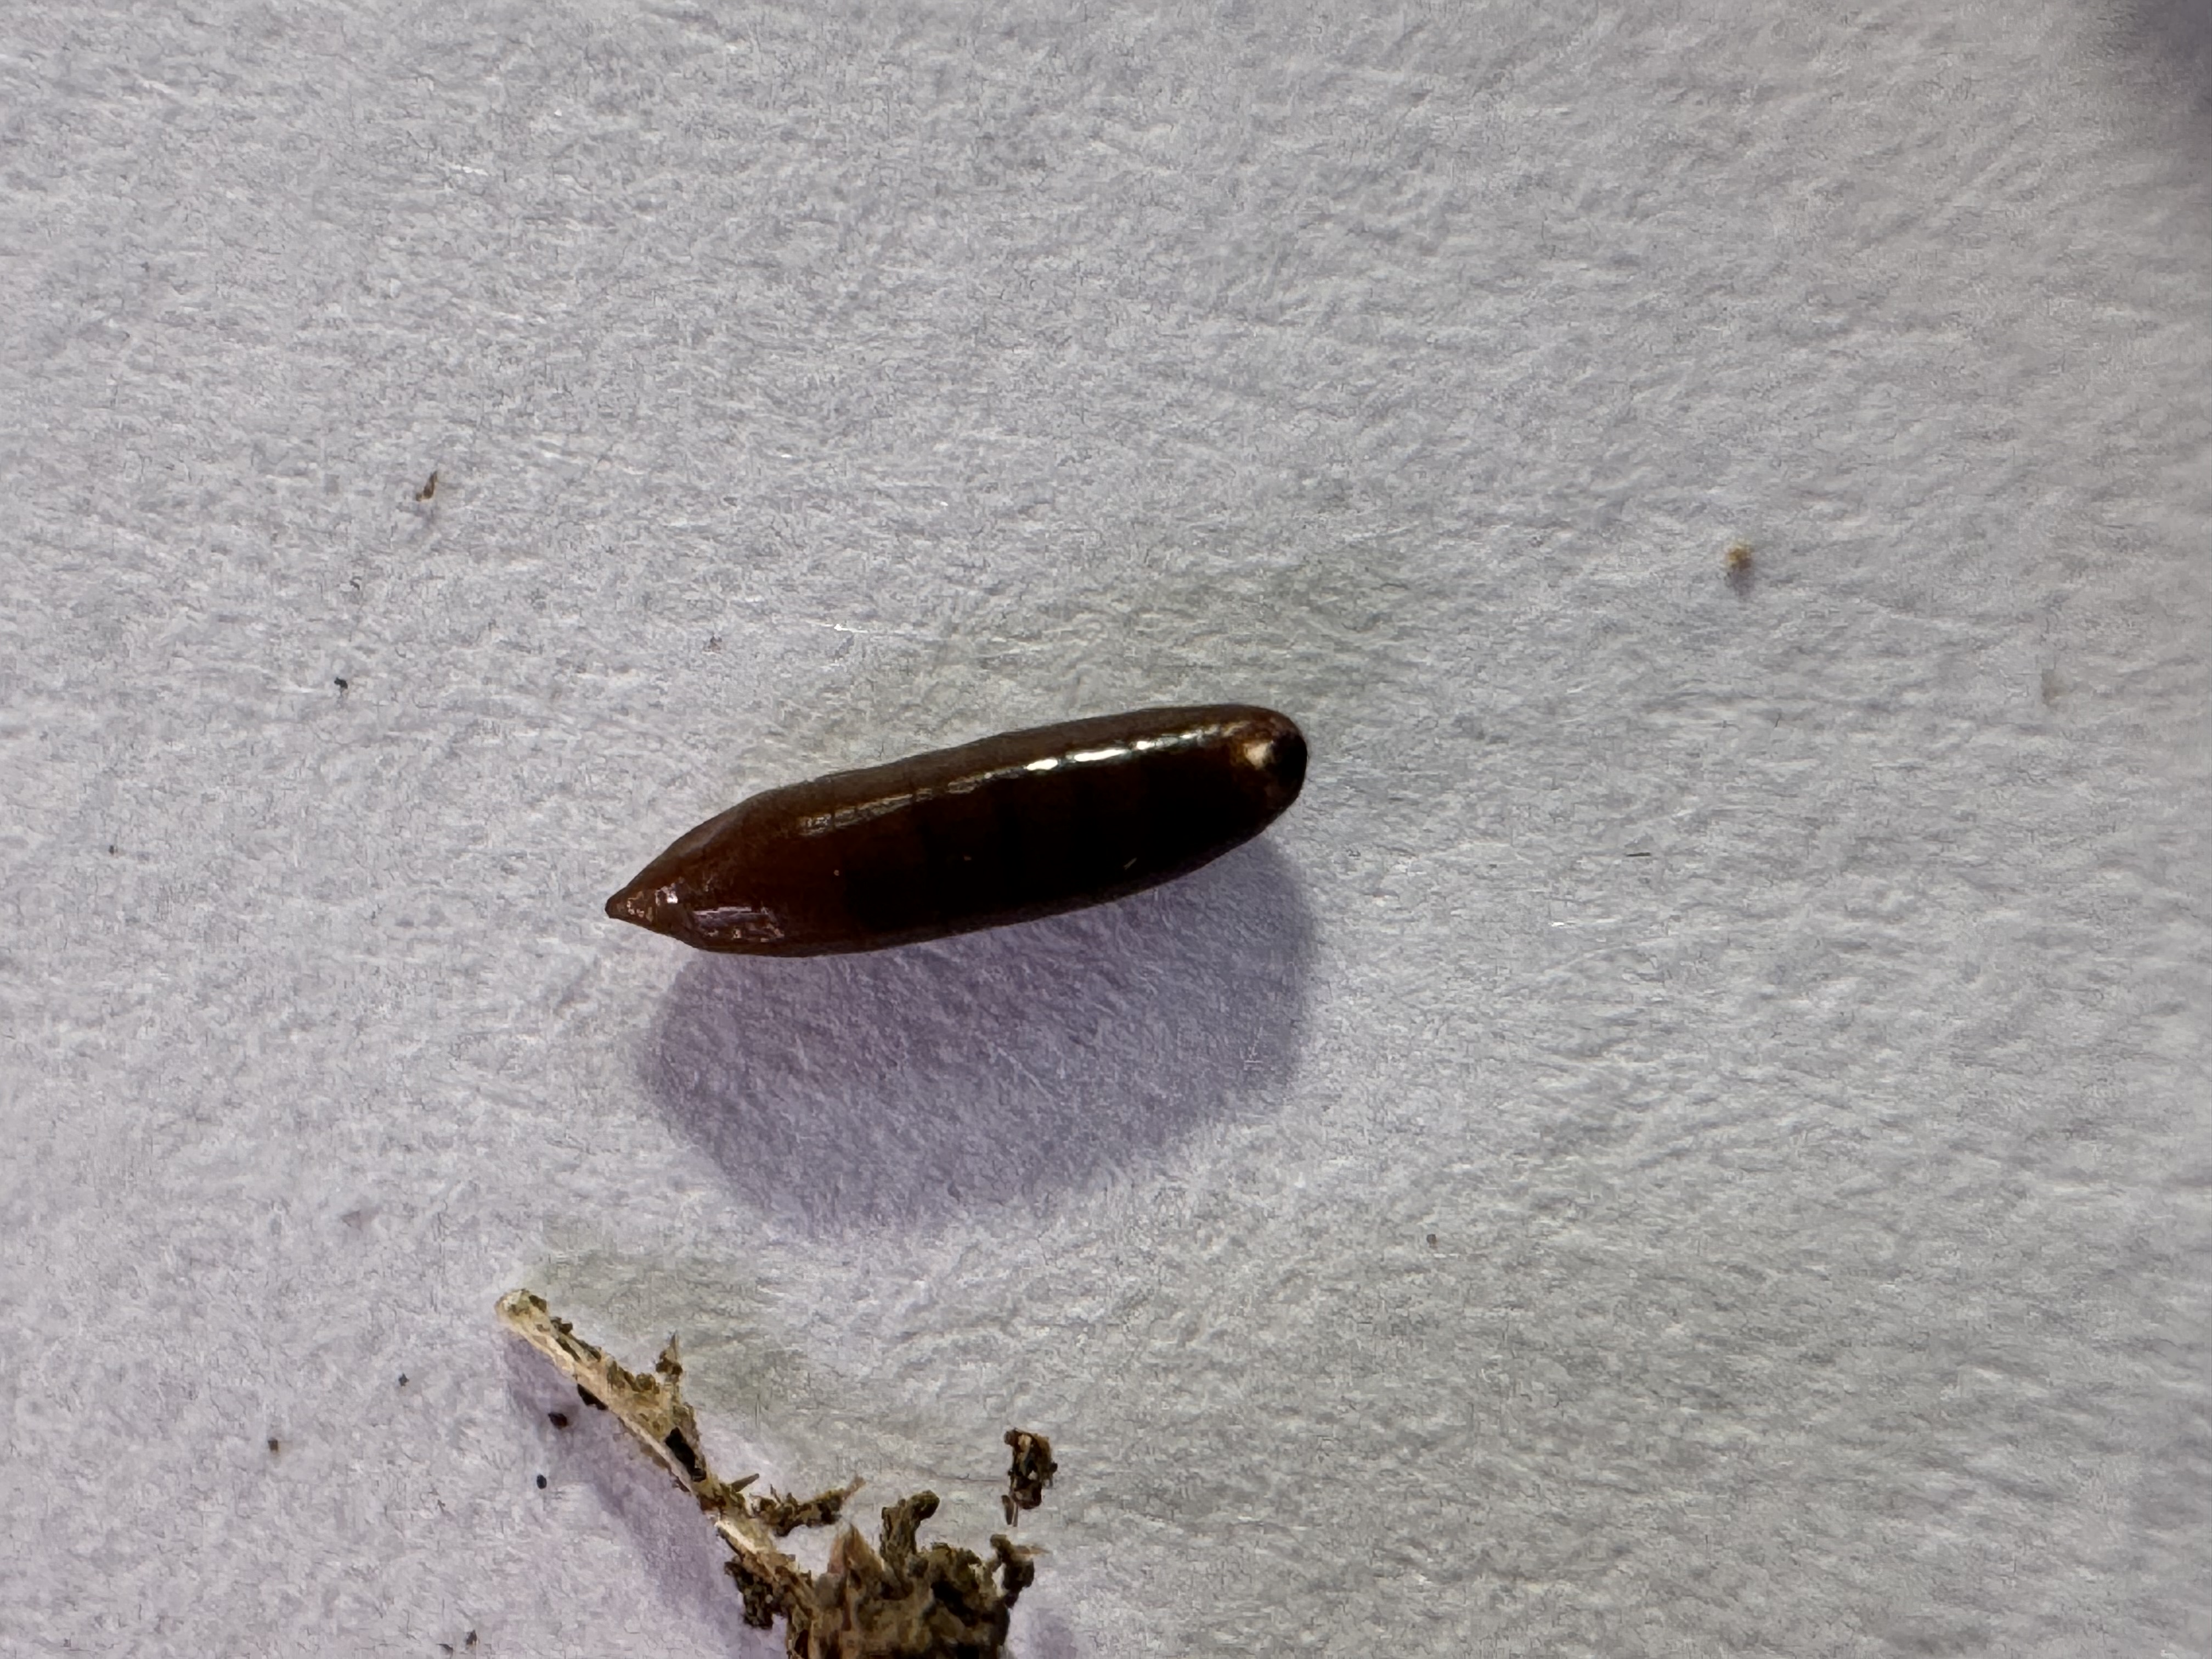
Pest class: hessian_fly